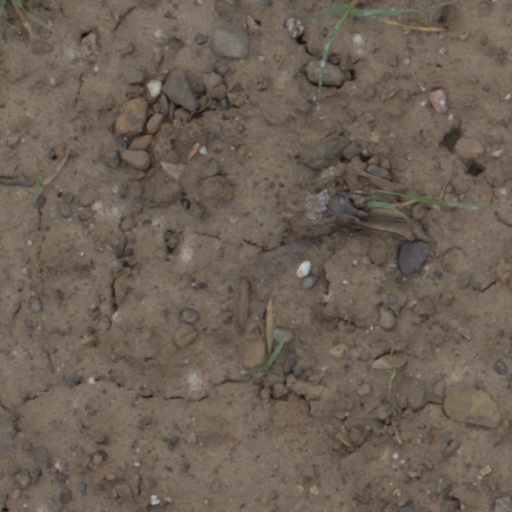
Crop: wheat